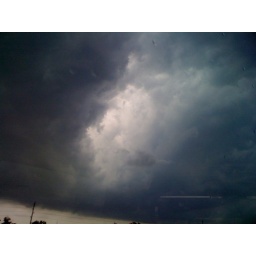
Stormy sky over Houston. Taken from a Greyhound bus with my iPhone.